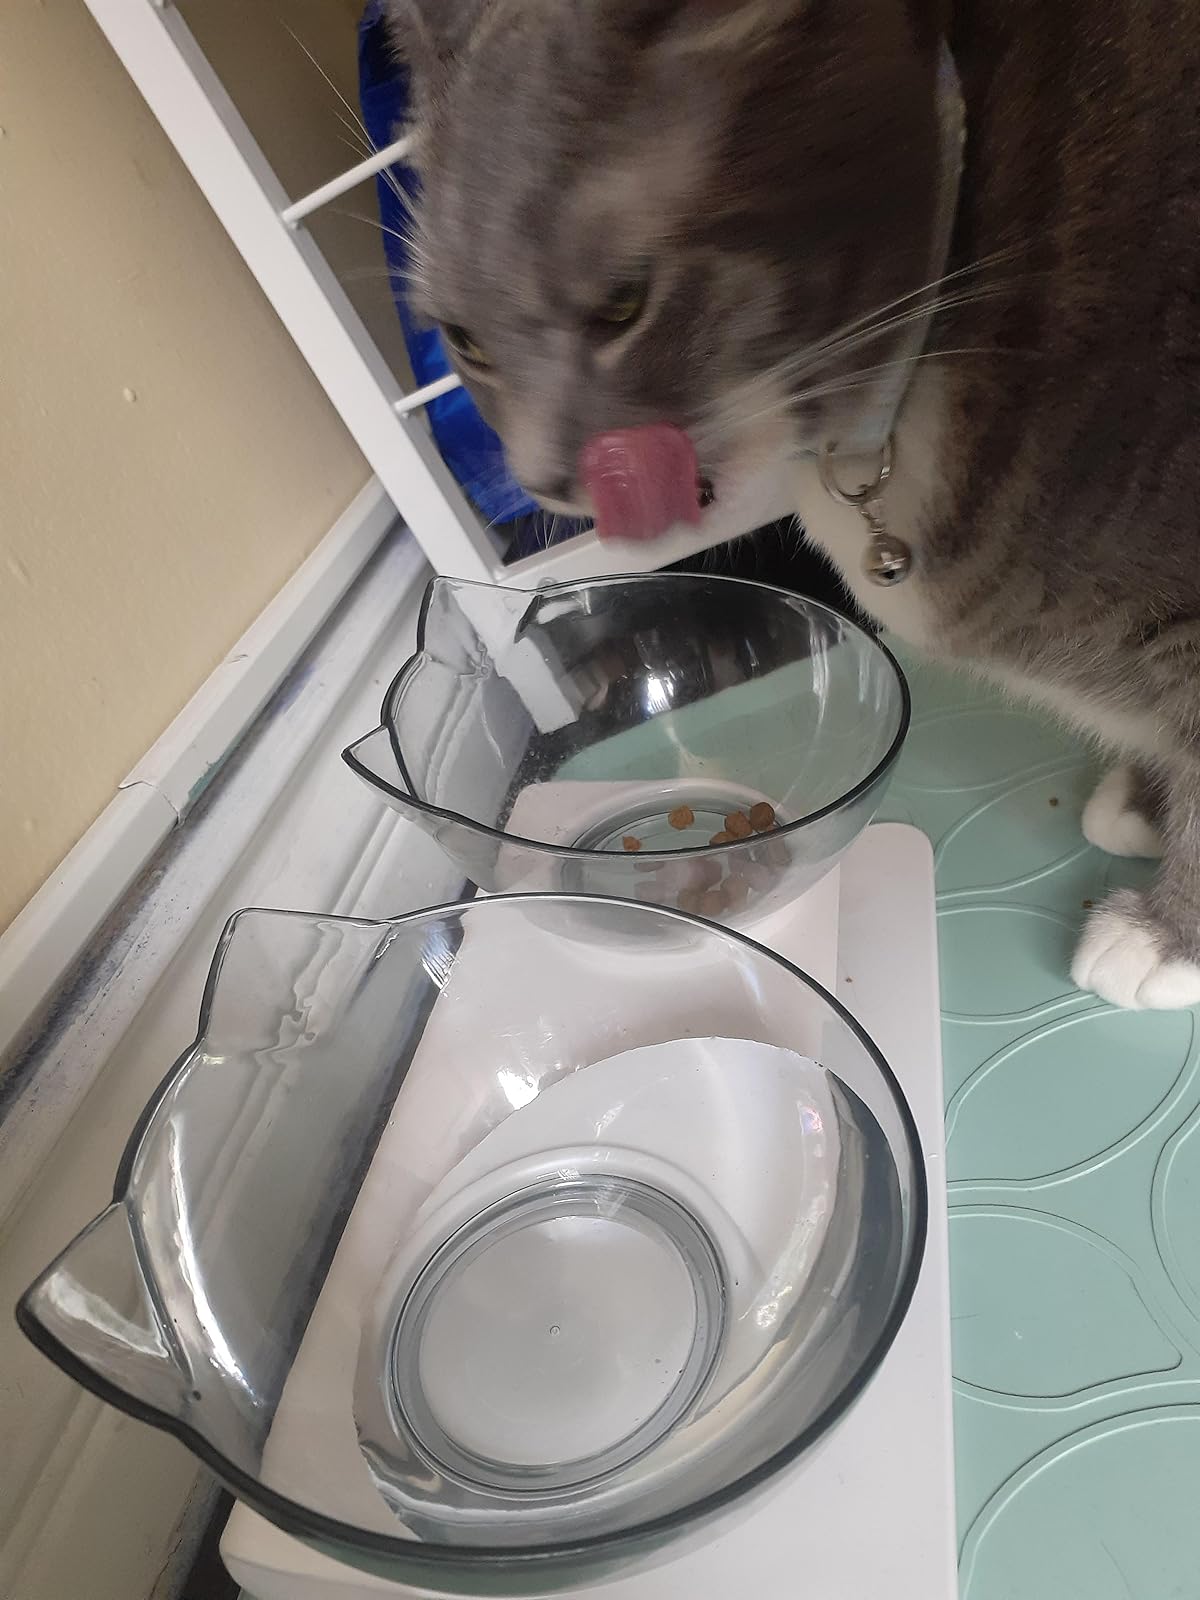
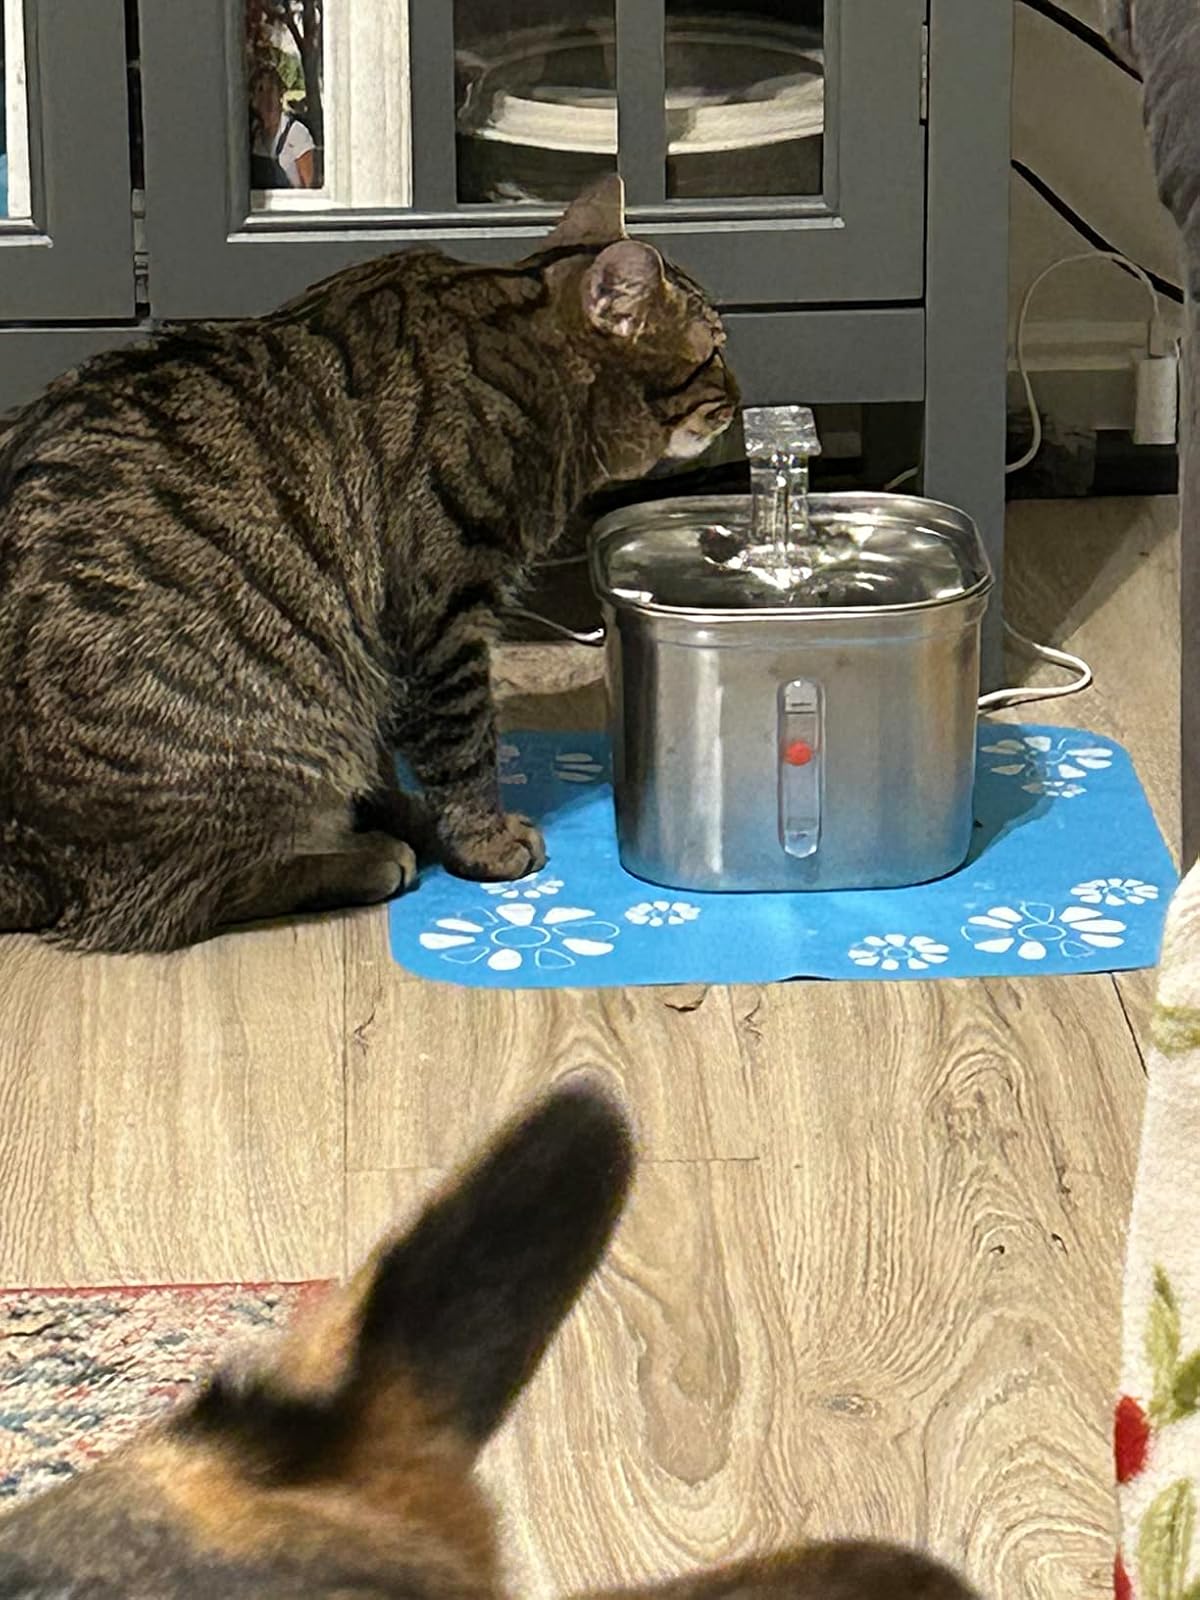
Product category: items_bowl
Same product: no